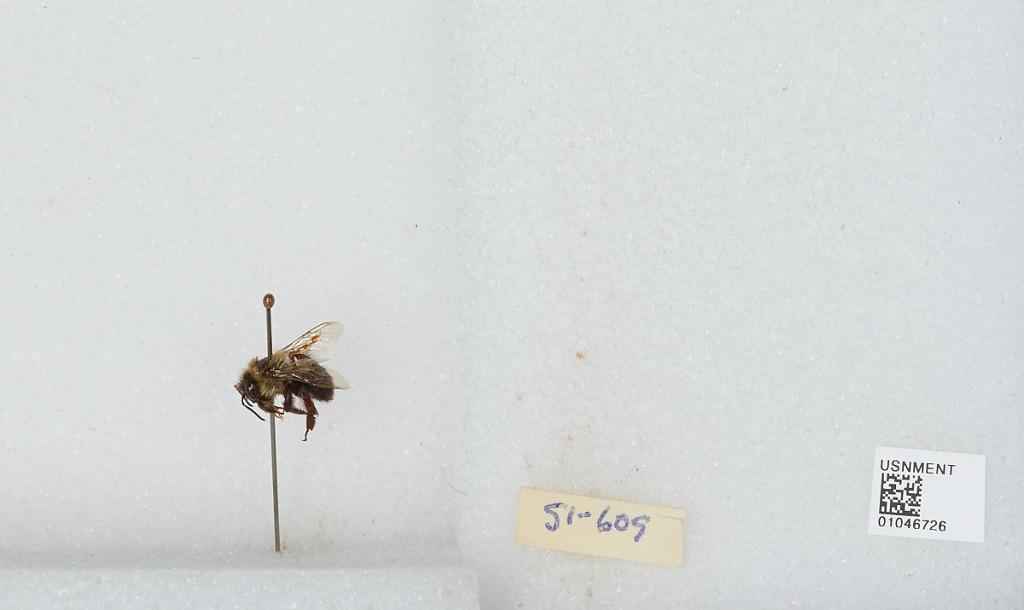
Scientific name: Bombus sp.